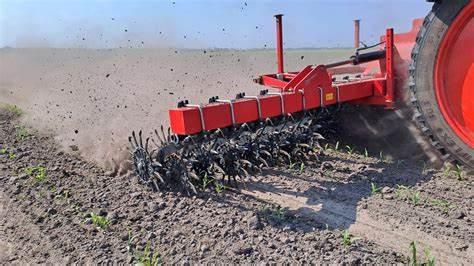
Eneo kubwa la wazi lililo tambarare lililoko na chombo cha moto mfano wa trekta iliyofungwa mashine inayotumika kwa ajili ya kuchakata udongo, ikiashiria kuwa ni mashine maalumu inayotumika kwa ajili ya shughuli za kilimo.